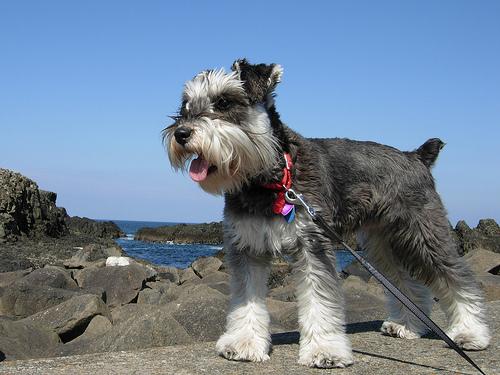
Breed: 2342-n000102-miniature_schnauzer